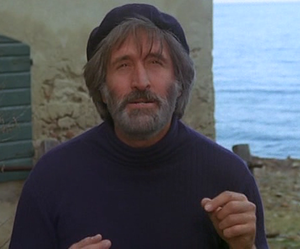
Mimmo Palmara, crédité aussi sous le nom de Dick Palmer, né à Cagliari le 25 juillet 1928 et mort à Rome le 10 juin 2016 est un doubleur et acteur italien.